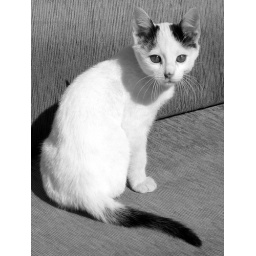
A street cat sits in the sun outside a cafe in Kalkan, Turkey.